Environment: lab
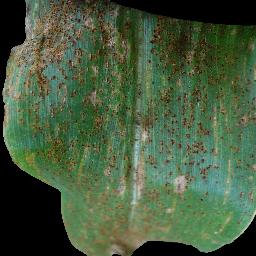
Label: common_rust